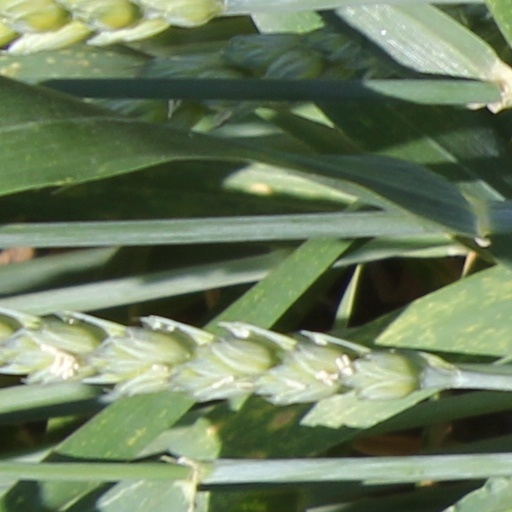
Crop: wheat